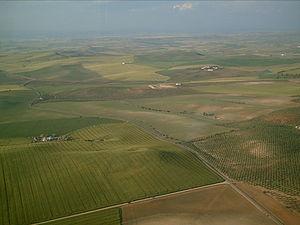
La Campiña Sur Cordobesa est une comarque située dans la province andalouse de Cordoue.